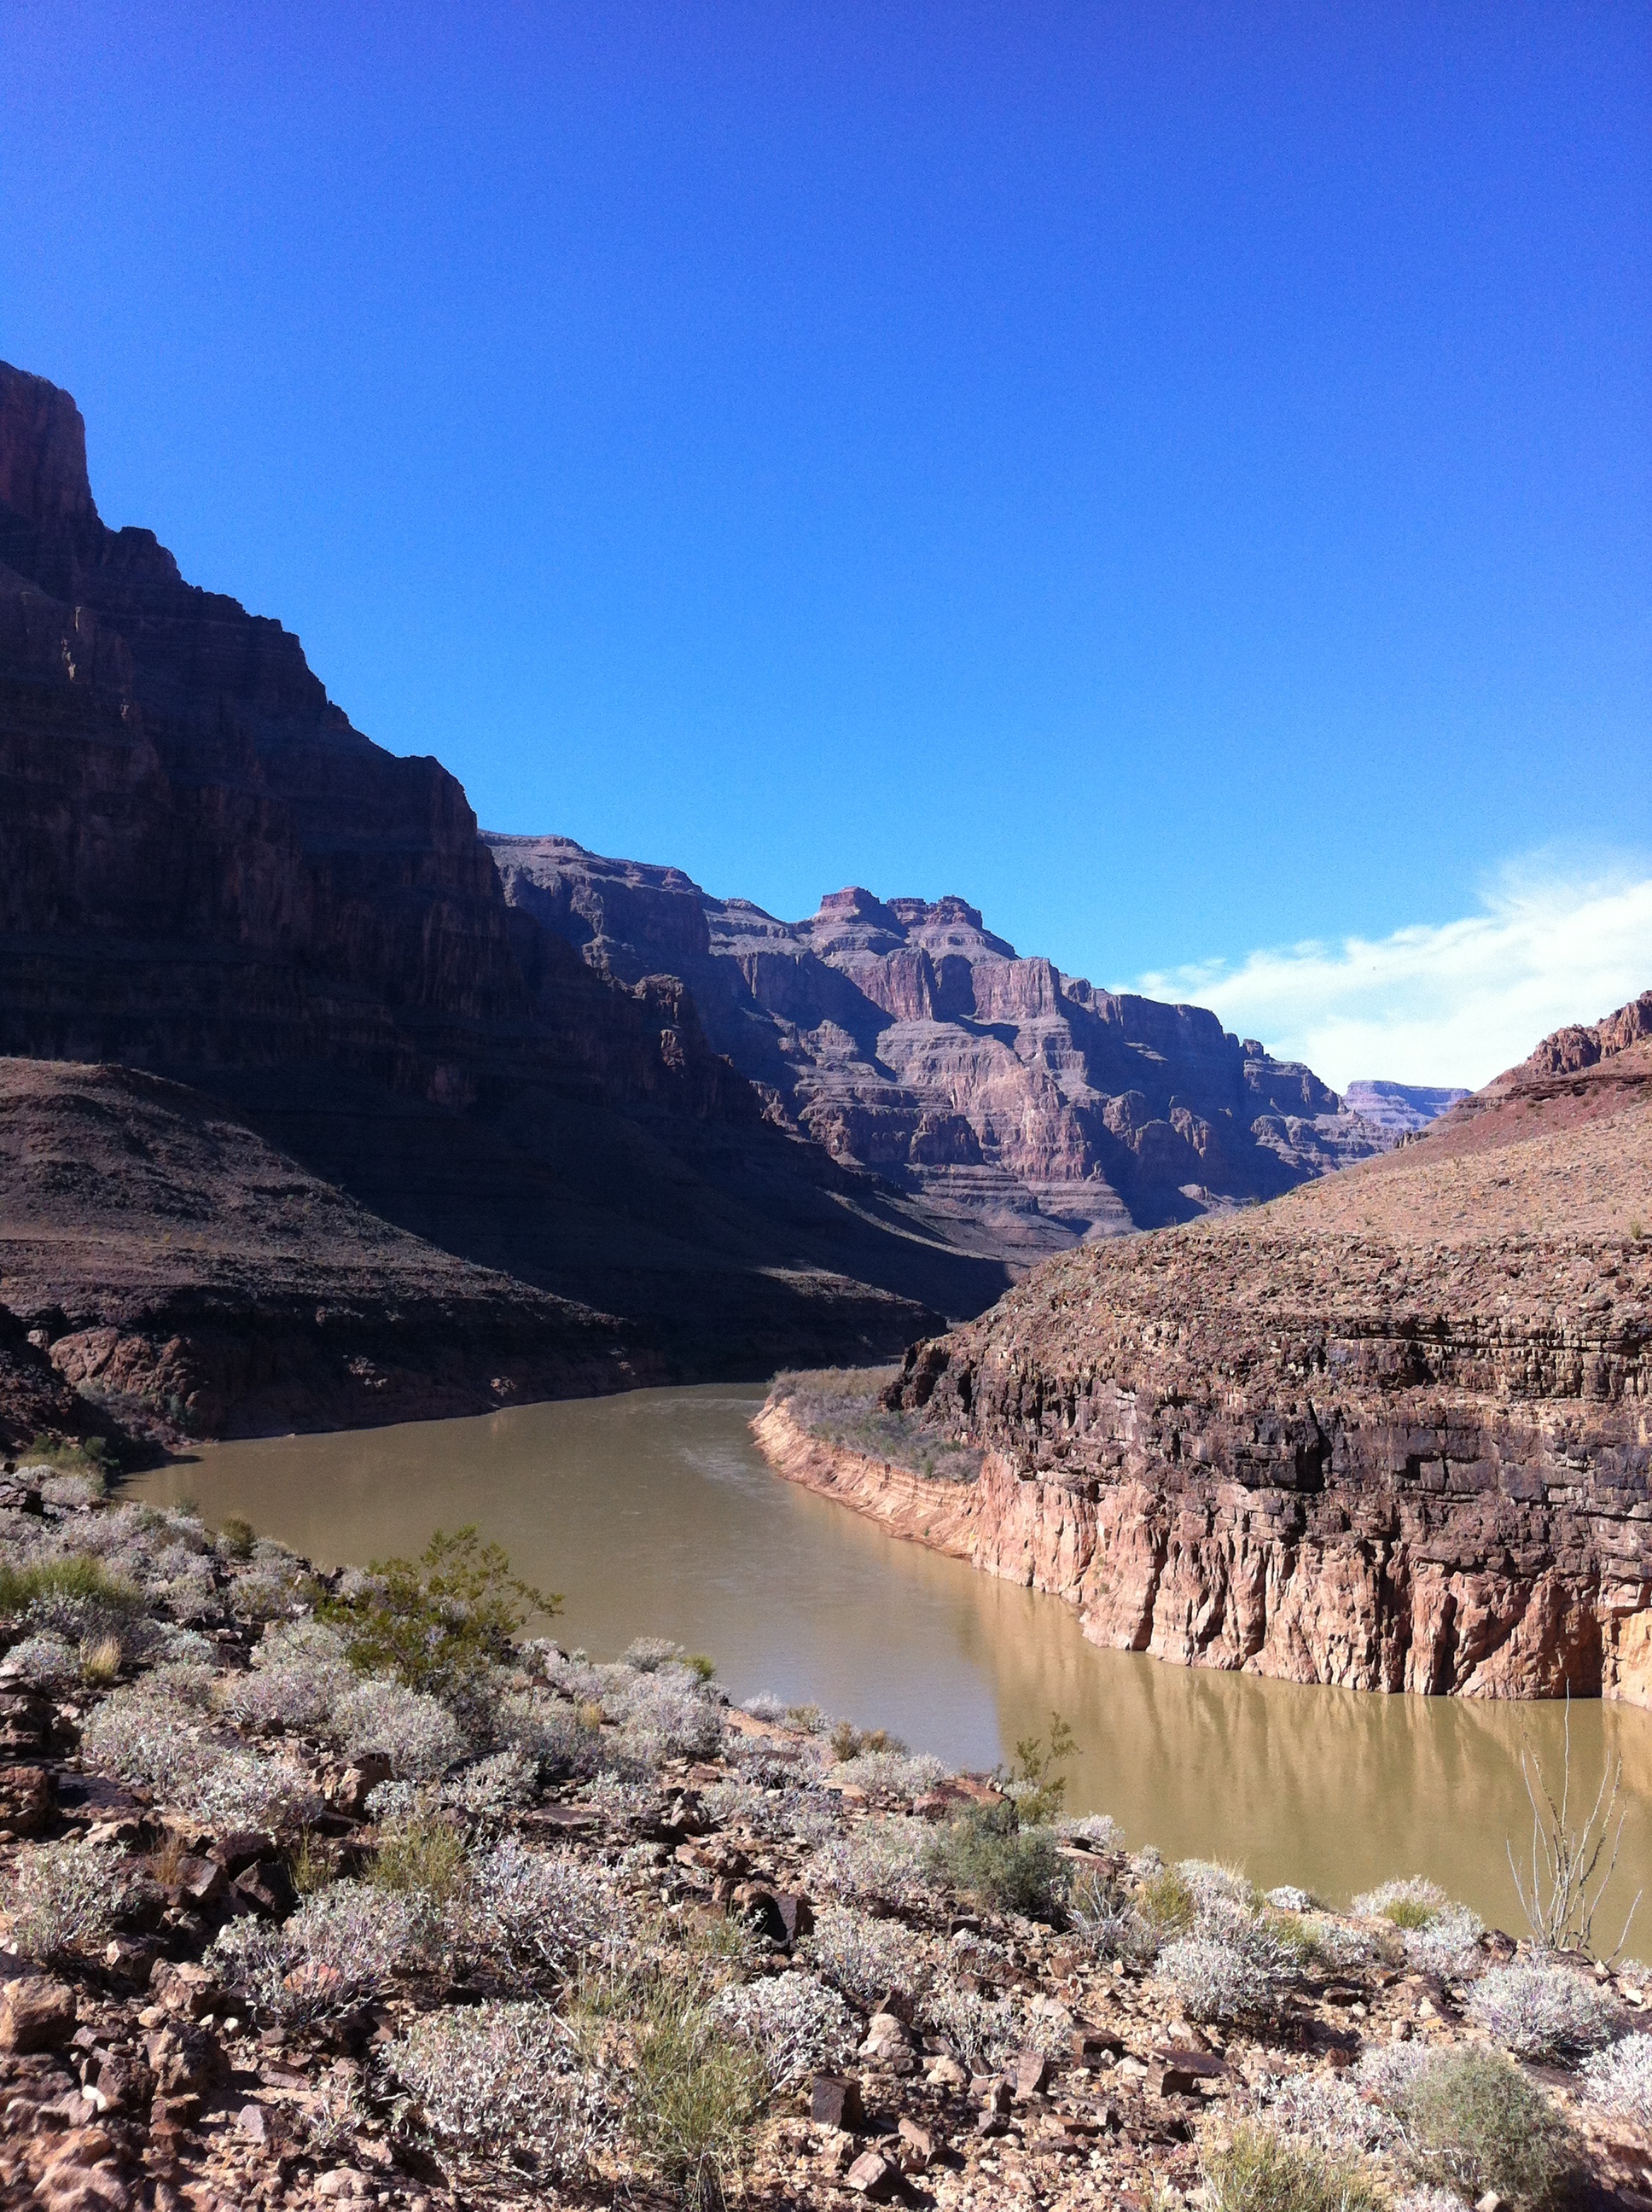
landscape, water, nature, rock, wilderness, walking, mountain, lake, adventure, river, valley, mountain range, park, usa, canyon, national park, arizona, united states, geology, badlands, plateau, wadi, landform, geographical feature, mountainous landforms